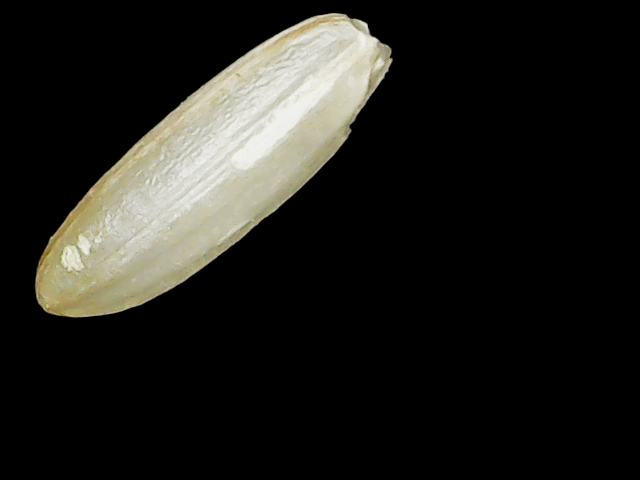
Rice variety: Binadhan12